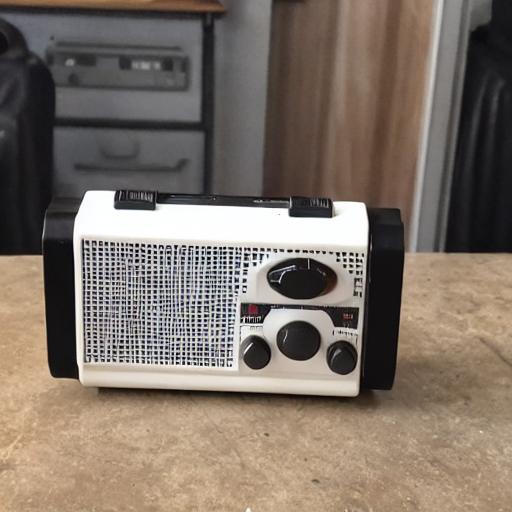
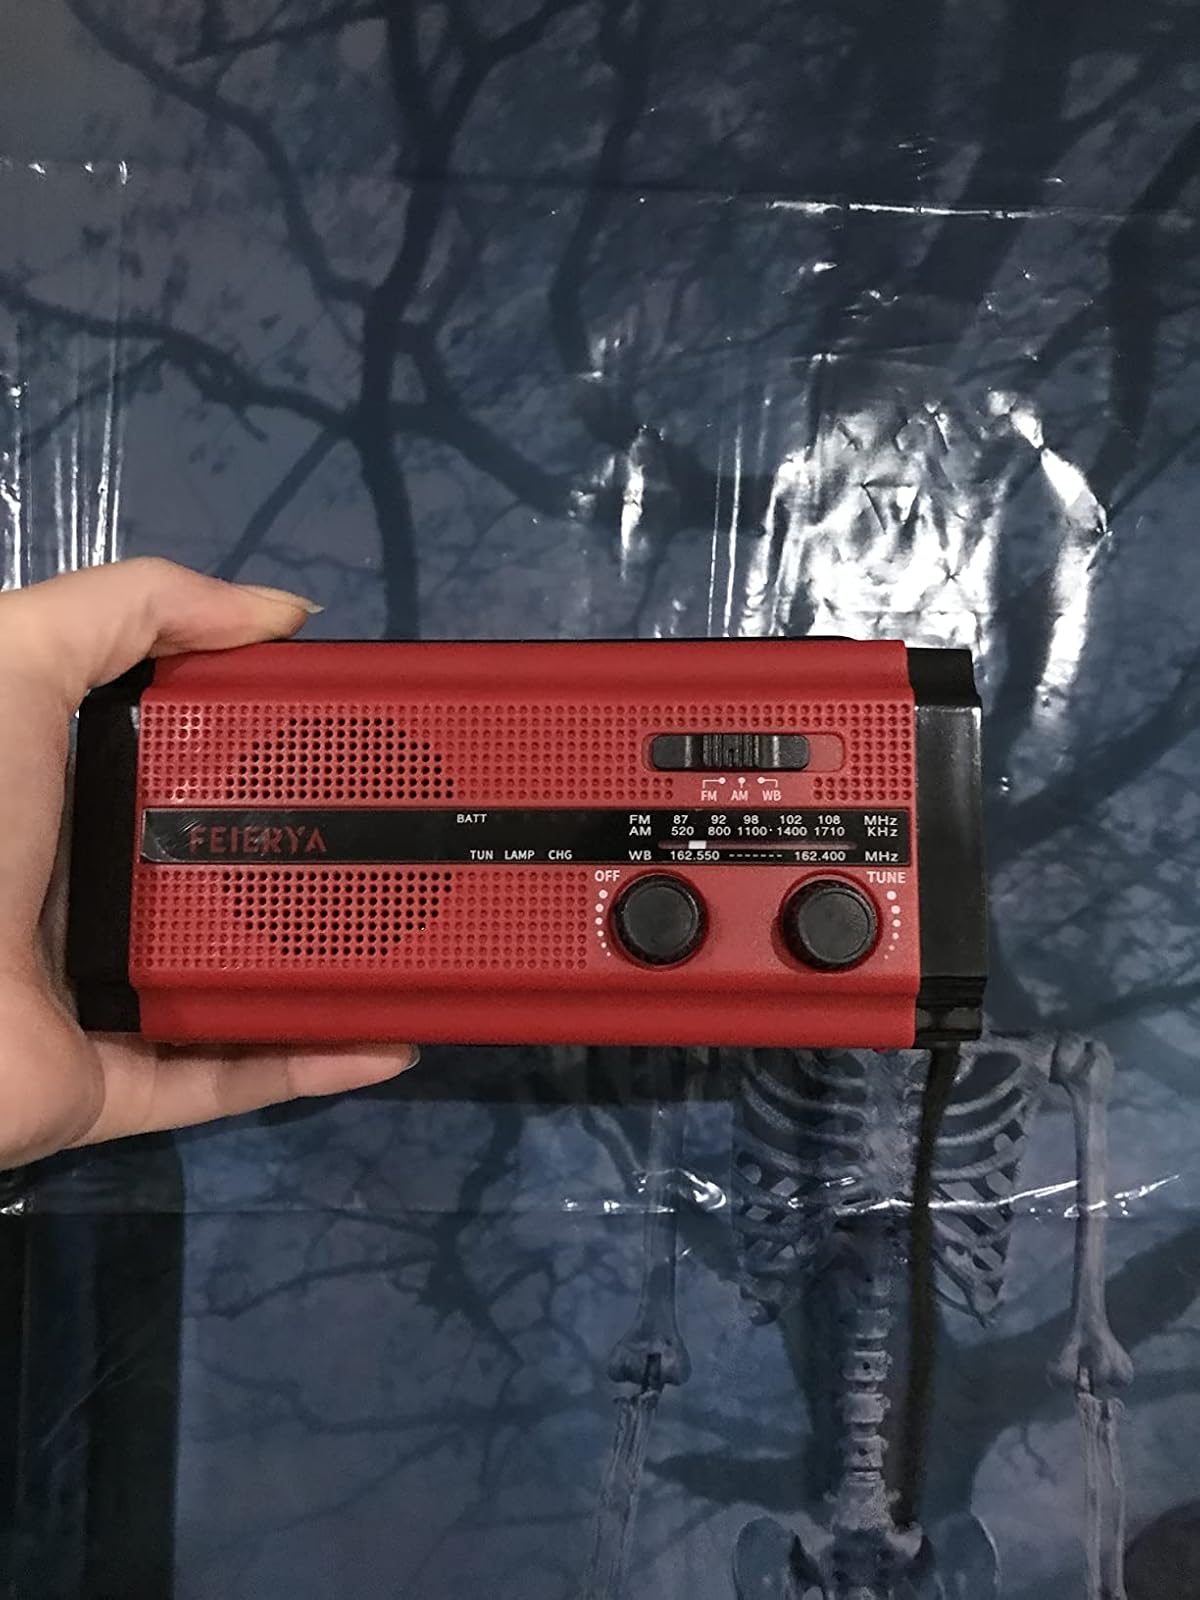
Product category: radio
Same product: no